List of birds of Yellowstone National Park

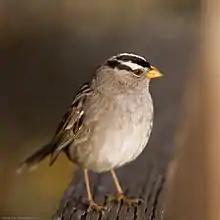
White-crowned sparrow

Until 2017, these species were considered part of the family Emberizidae. Most of the species are known as sparrows, but these birds are not closely related to the Old World sparrows which are in the family Passeridae. Many of these have distinctive head patterns. Twenty-two species have been recorded in Yellowstone.